Benny Gordon

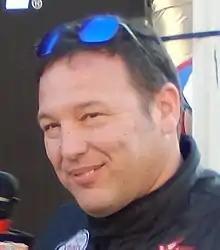
Gordon at Bristol Motor Speedway in 2015

Benjamin Gordon (born November 29, 1970) is an American former professional stock car racing driver.